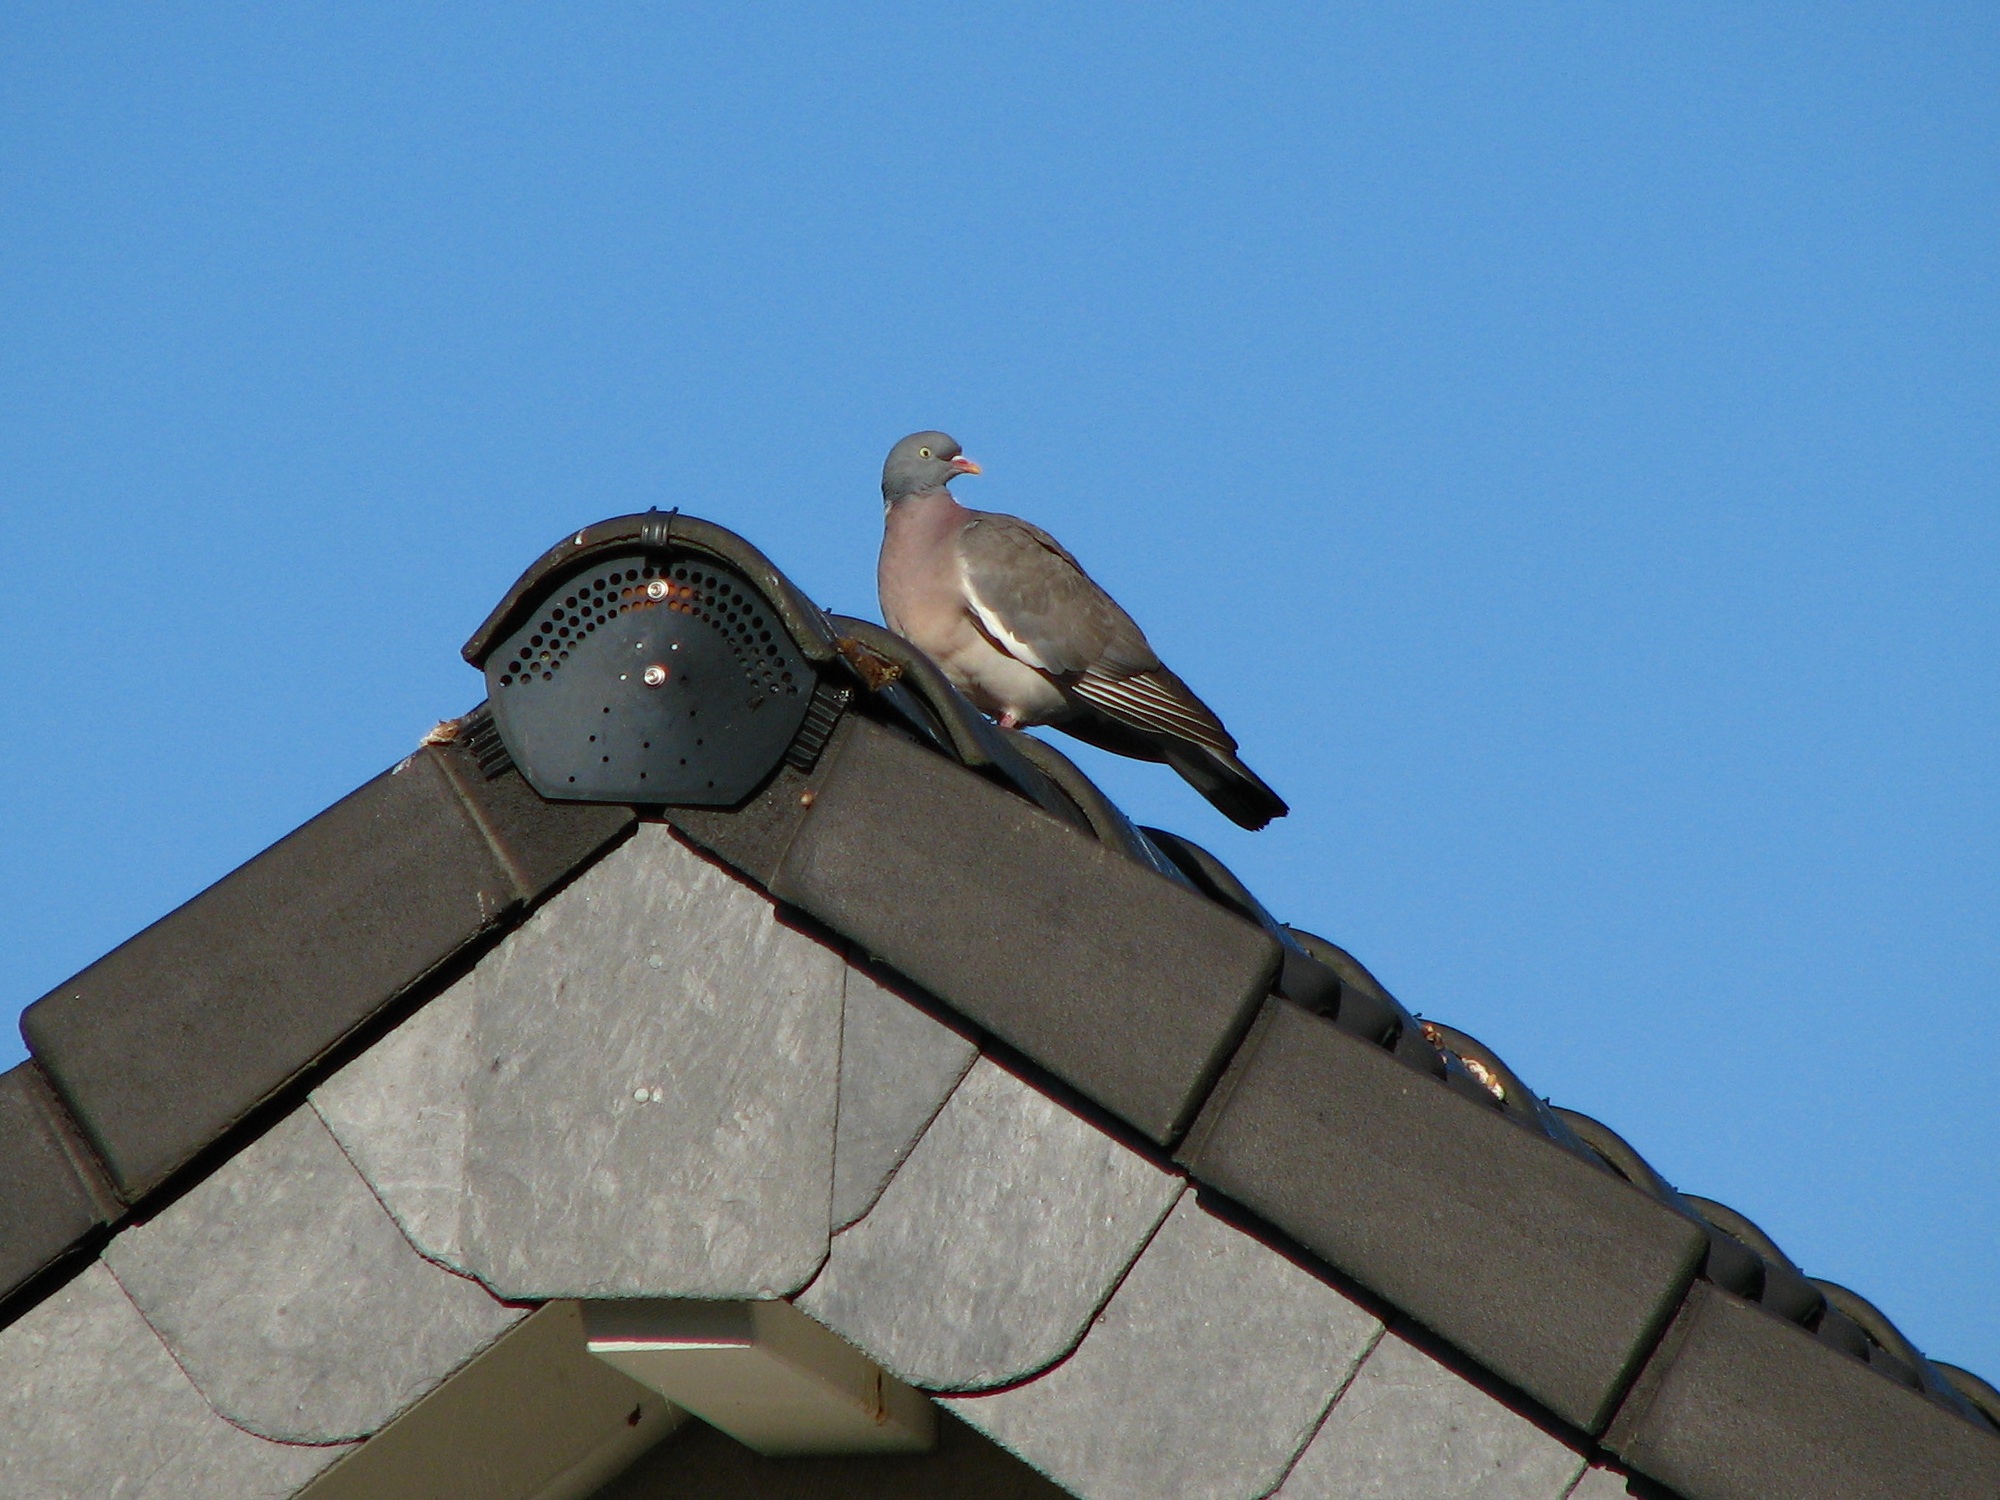
bird, wing, sky, roof, tile, blue, dove, vertebrate, gable, perching bird